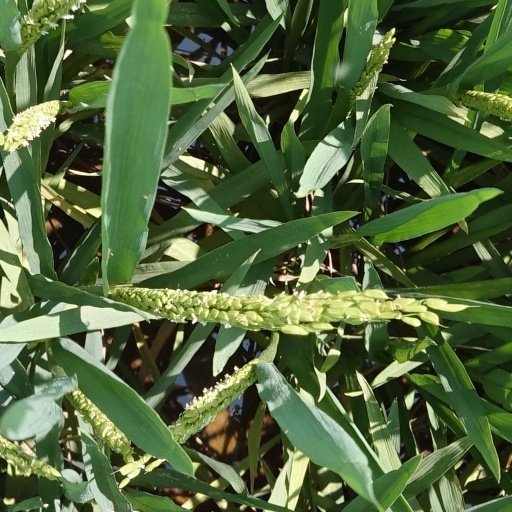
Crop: rice